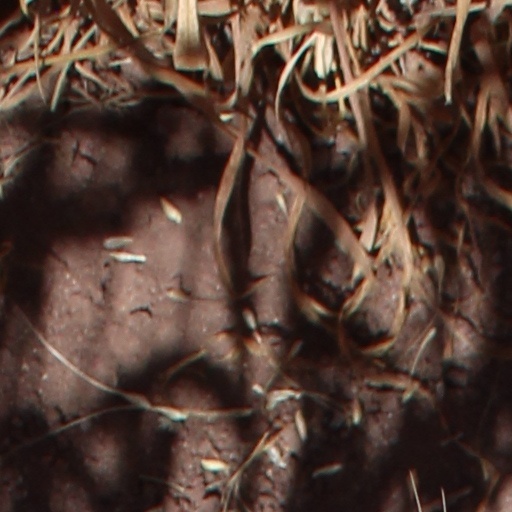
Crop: wheat